Marshside RSPB reserve

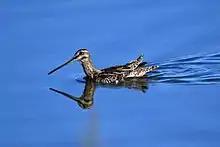
common snipe ("Gallinago gallinago") at Marshside

Marshside is a wetland nature reserve operated by the RSPB in the Marshside area of Southport, Merseyside, England. It lies north of the centre of Southport, on the southern side of the Ribble estuary, and is part of the wider Ribble & Alt Estuaries Ramsar reserve. and the Ribble Estuary National Nature Reserve.